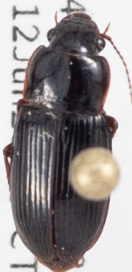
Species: Harpalus desertus
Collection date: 2019-06-12
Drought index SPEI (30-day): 0.614
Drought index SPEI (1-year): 1.082
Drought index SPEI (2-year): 0.198